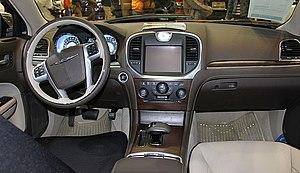
Intérieur de la Chrysler 300c Lx
La Chrysler 300 est une automobile produite par le constructeur automobile américain Chrysler, lancée en 2004 et complètement renouvelée en 2011. Sa première génération est appelée 300C, tandis que la deuxième génération est appelée Chrysler 300. En Europe, la seconde génération est commercialisée comme Lancia Thema sauf au Royaume-Uni et en Irlande où elle est vendue par Chrysler. En septembre 2018, il est annoncé que la production de la Chrysler 300 cessera en 2020.